Luka Ivanušec

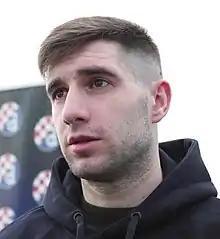
Ivanušec with Dinamo in 2021

On 19 August 2019, Ivanušec signed for Croatian champions Dinamo Zagreb, despite interest from Celtic and Olympiacos. He made his debut for Dinamo on 31 August, in a 1–0 derby loss to Hajduk Split at Stadion Poljud. He scored his first goal for Dinamo on 6 November, in a 3–3 draw with Shakhtar Donetsk in the Champions League. After Zoran Mamić was appointed as a manager of the club, Ivanušec became a more significant part of the team. In Mamić's system, Ivanušec simultaneously played as a right winger and an attacking midfielder, switching between the two positions with Lovro Majer during matches. On 26 November 2020, his 22nd birthday, he scored the third goal in the 3–0 victory over Wolfsberg in the Europa League. On 13 December, in a 2–2 derby draw with Rijeka, he scored one of the fastest goals in the history of the Prva HNL, scoring after only 21 seconds. On 11 March 2021, in a 2–0 defeat to Tottenham Hotspur away, Ivanušec was praised for his performance despite the loss, in contrast to the rest of the team. A week later, he provided an assist to an extra-time winner by Mislav Oršić, which completed a 3–0 victory over Tottenham Hotspur and secured qualification to the Europa League quarter-finals.